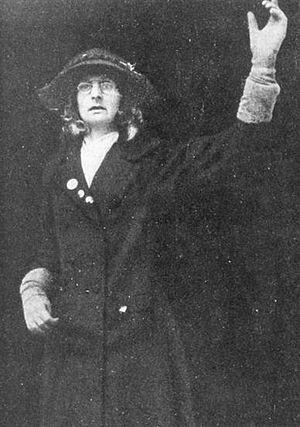
Lady Constance Georgina Bulwer-Lytton est une écrivain britannique, suffragette et militante des réformes carcérales, du droit de vote des femmes et de la contraception. Elle utilisa le pseudonyme de Jane Warton.